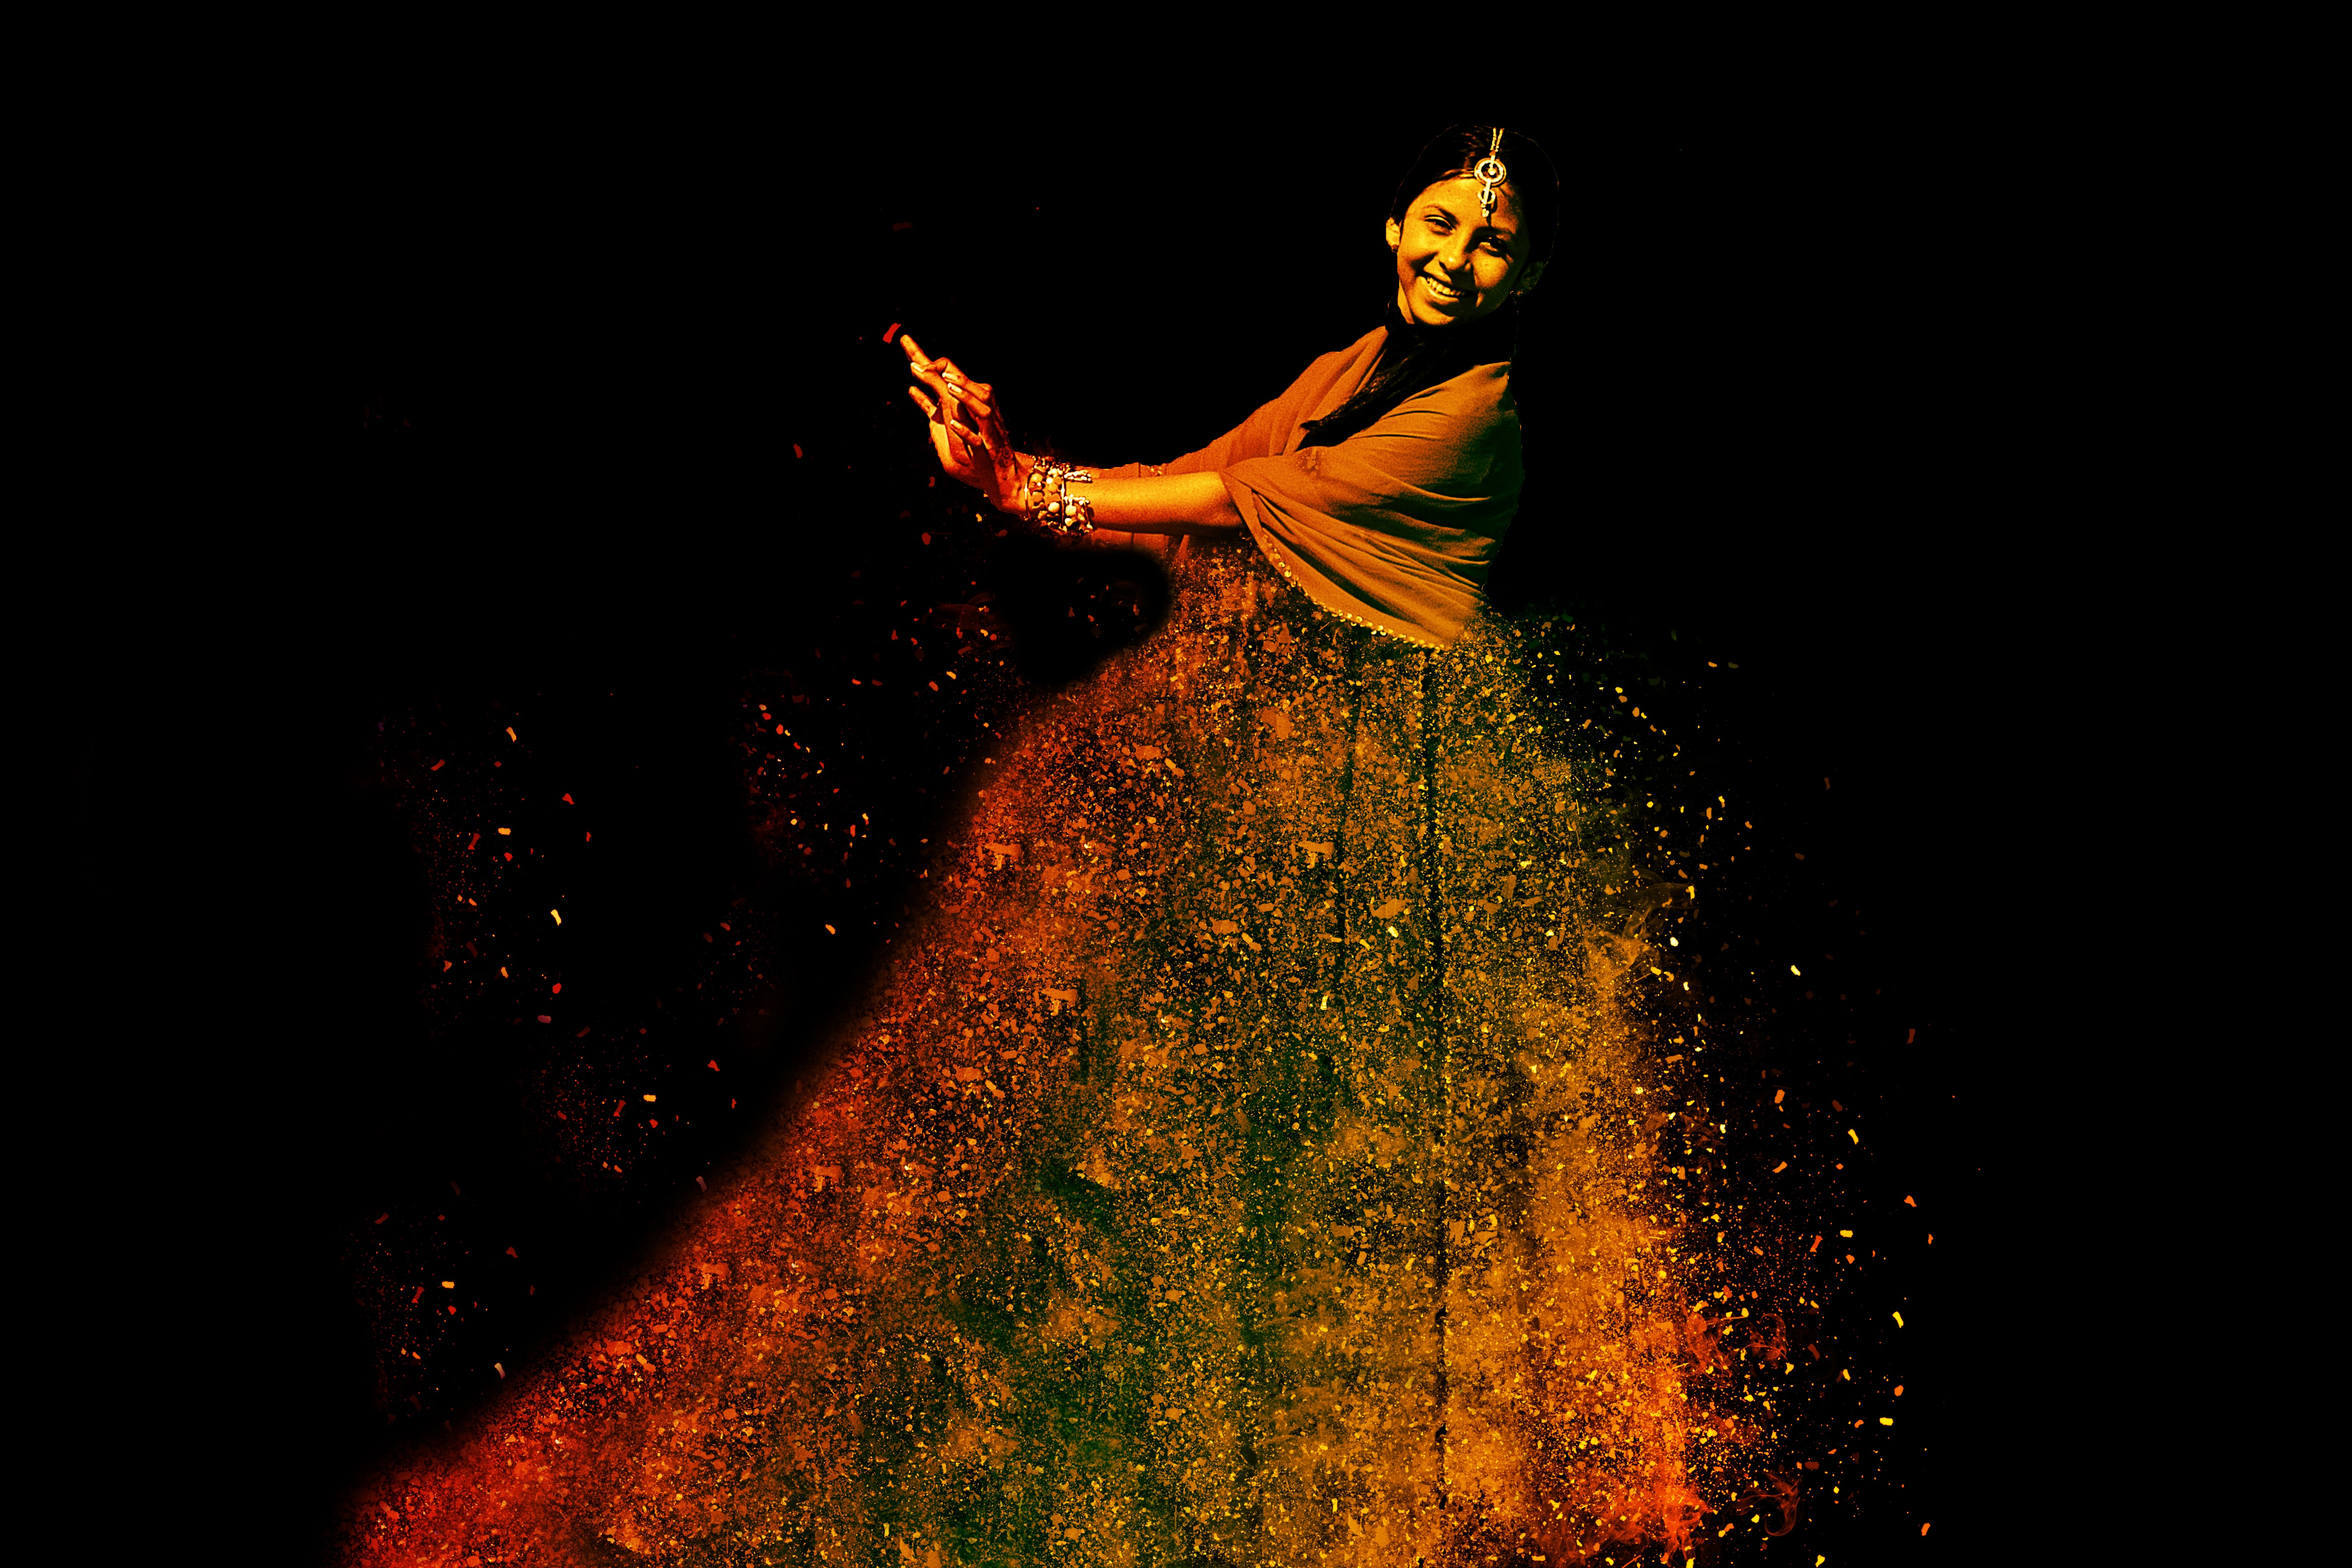
wing, woman, sport, night, dance, darkness, movement, swing, art, dress, oriental, sensual, dynamics, light arms